Flemming og Kvik

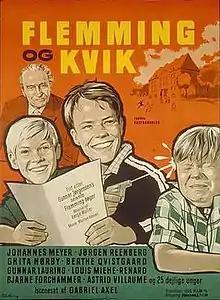
Poster

Flemming og Kvik is a 1960 Danish coming-of-age film directed by Gabriel Axel.